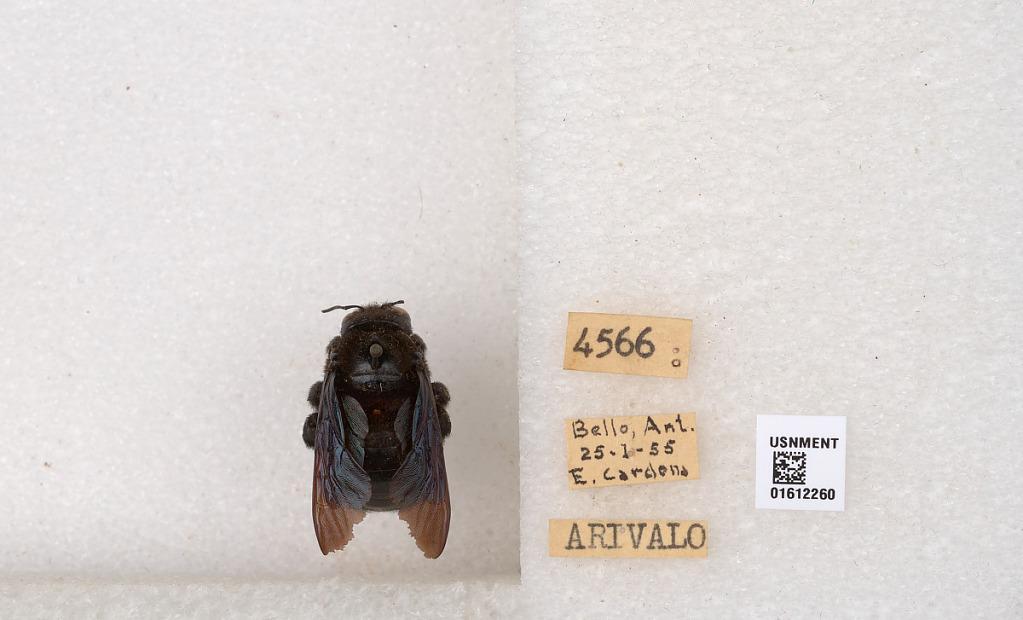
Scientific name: Xylocopa (Neoxylocopa) sp.
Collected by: E. Cardona
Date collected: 1955-1-25
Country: Colombia
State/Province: Antioquia
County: Bello
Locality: Bello